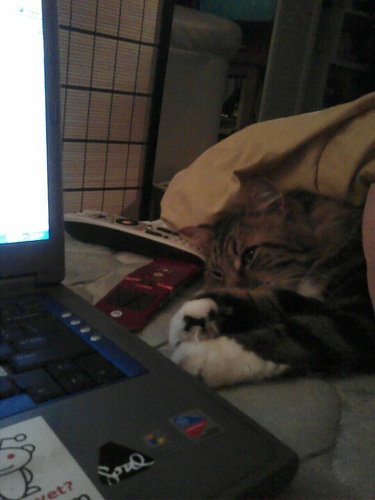
A cat laying on top of a bed near a laptop .
A cat laying on a bed next to a laptop.
a cat is laying under a sheet next to a laptop
the cat is laying on the bed next to a laptop
A tabby cat stretches out sleepily next to a laptop computer.